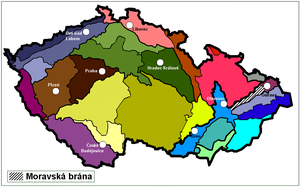
La Porte de Moravie est une ligne de partage des eaux séparant le bassin hydrographique de l’Oder de celui de la Morava en Moravie et représente ainsi une partie de la ligne de partage des eaux mer du Nord-Méditerranée.